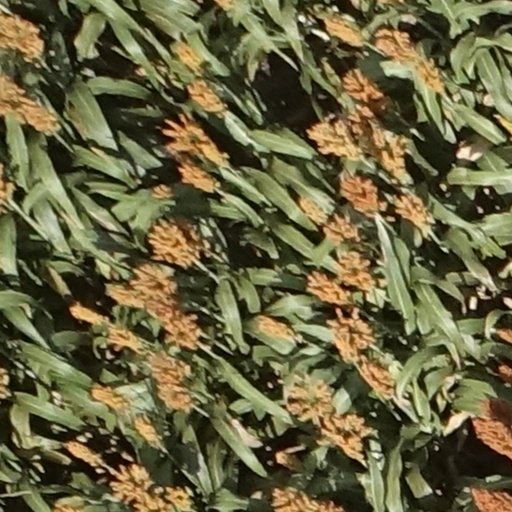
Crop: sorghum